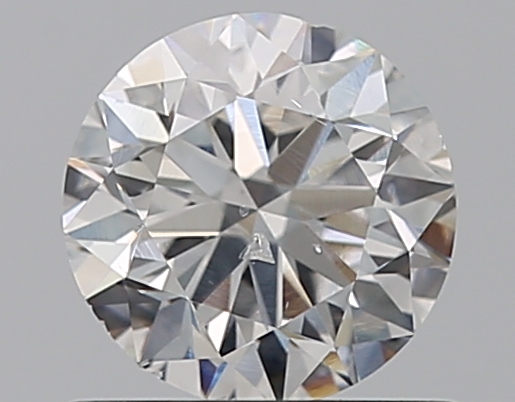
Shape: round
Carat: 0.7
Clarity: SI2
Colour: E
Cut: VG
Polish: EX
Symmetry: VG
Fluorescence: N
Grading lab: GIA
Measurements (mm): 5.5 x 5.57 x 3.54